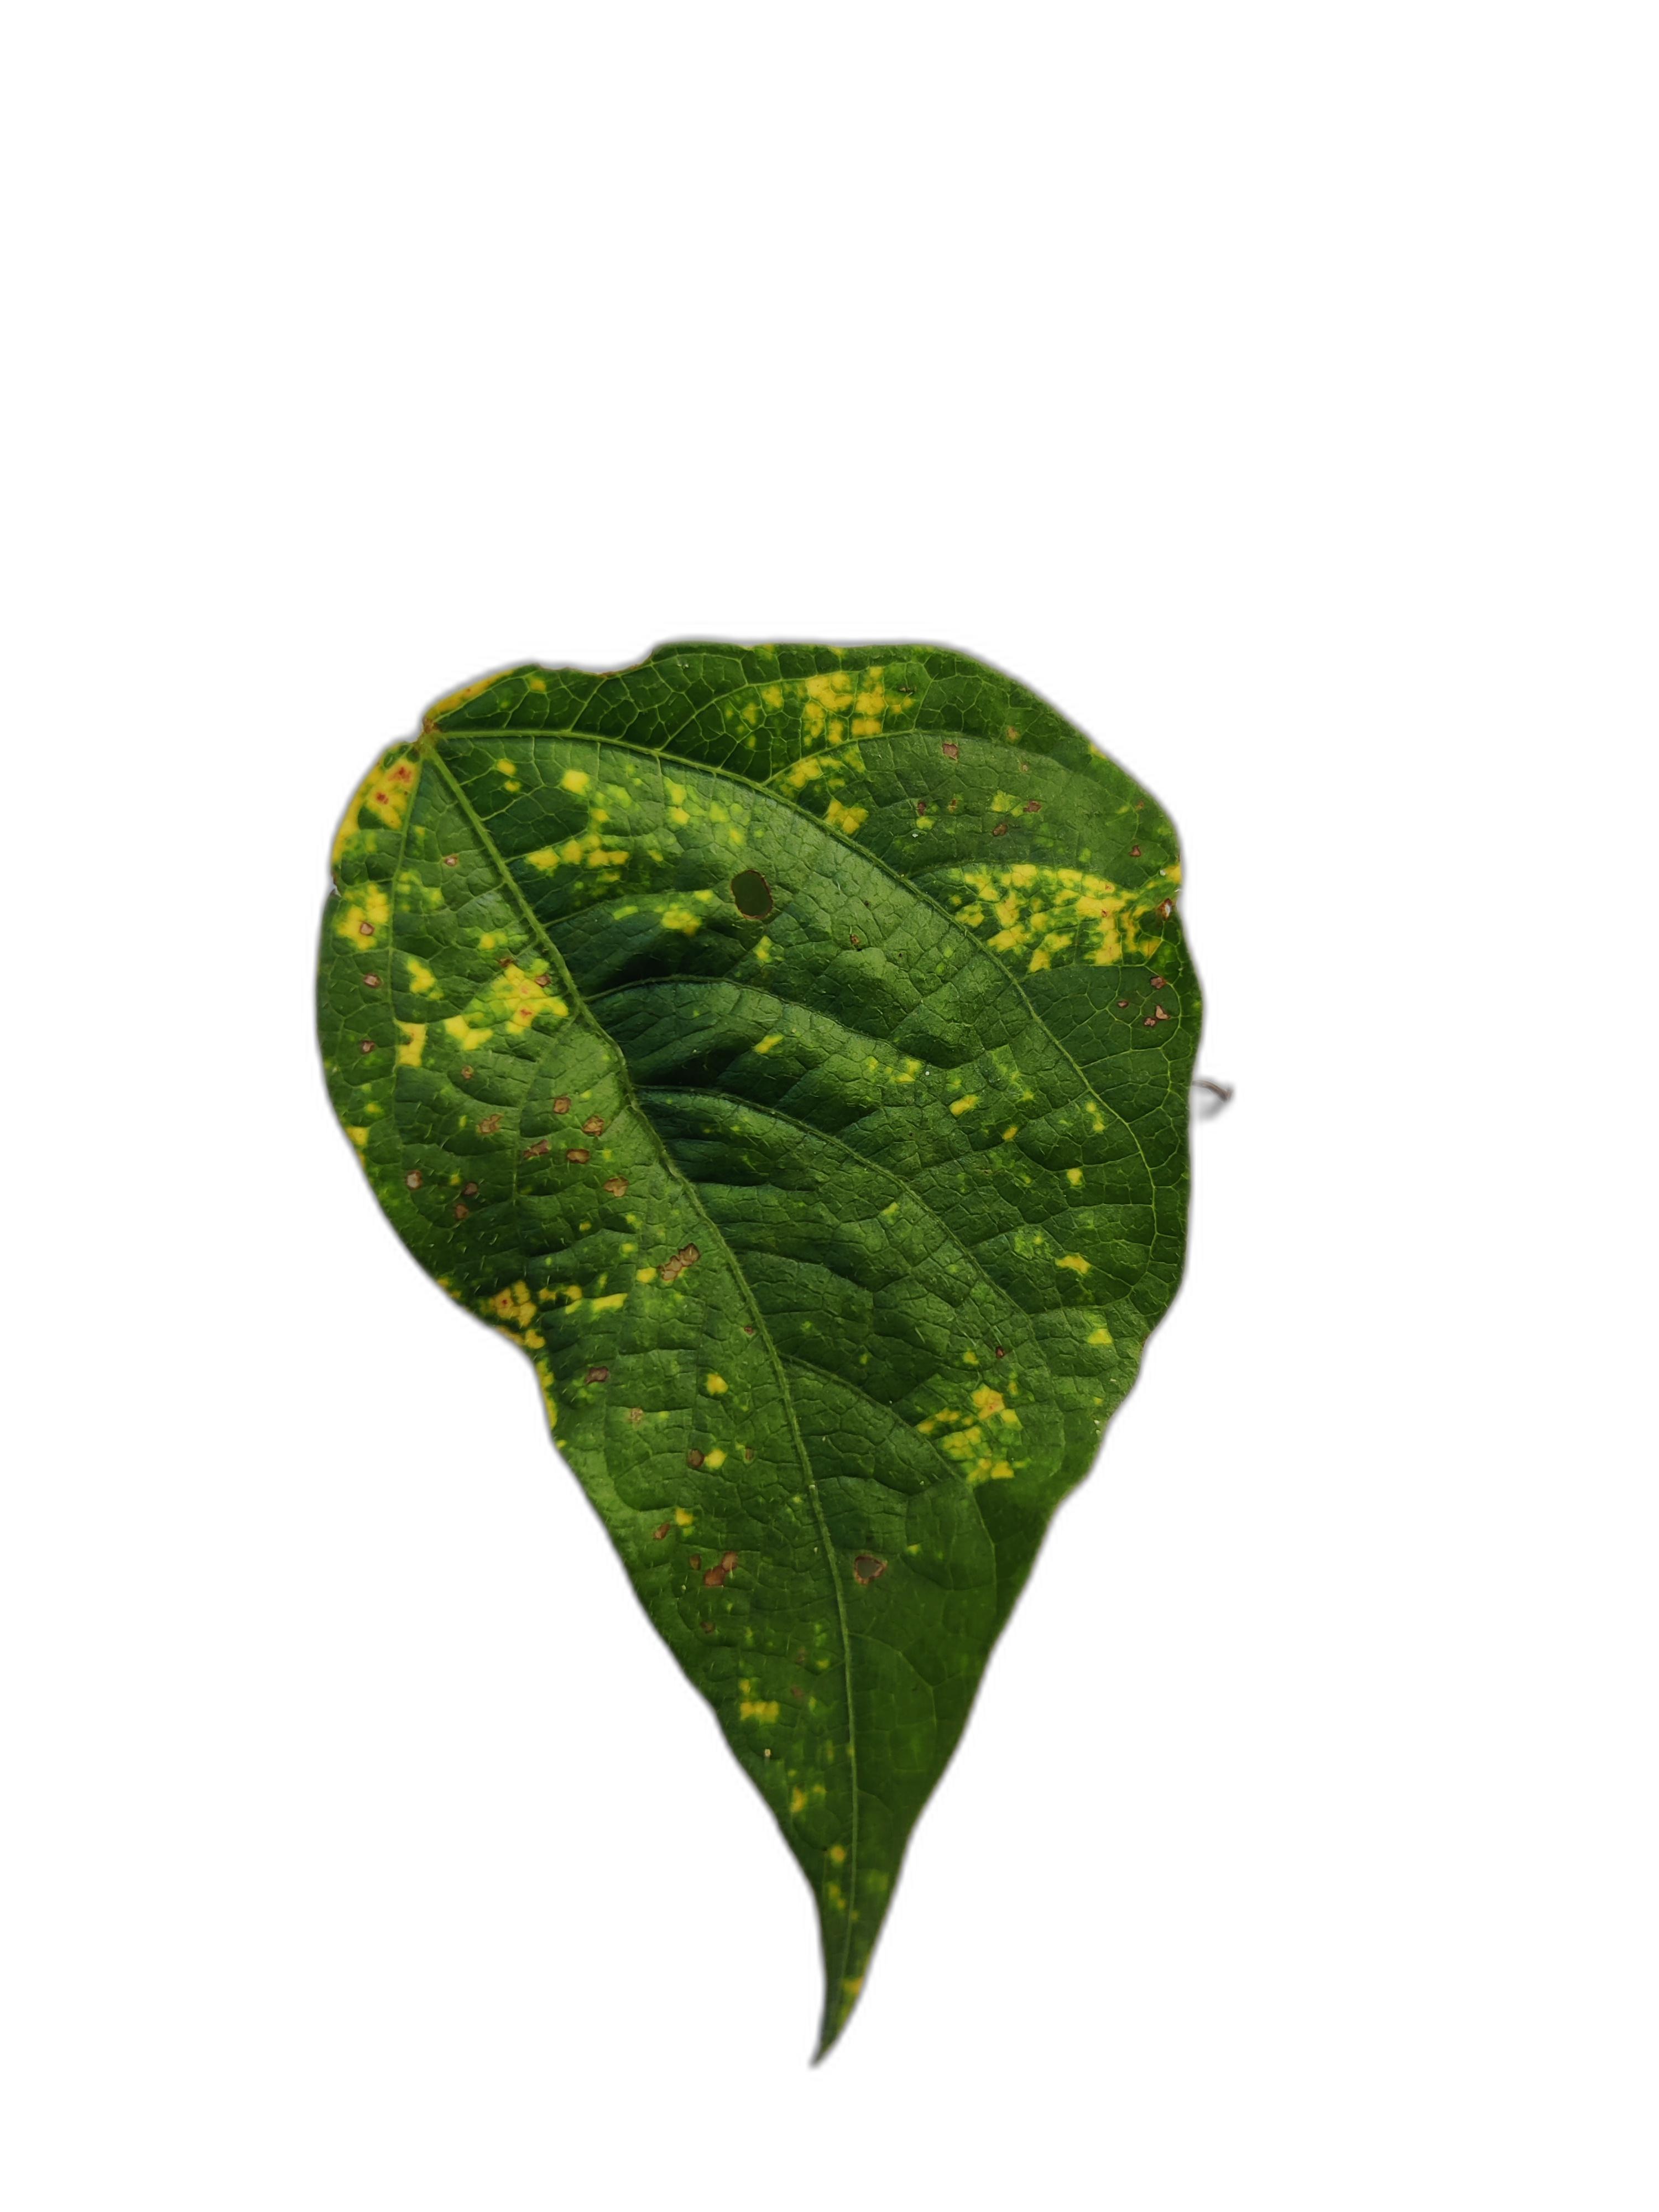
Label: Yellow Mosaic